Cinema of Turkey

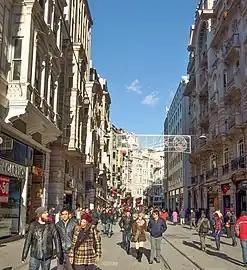
İstiklal Avenue in the Beyoğlu district of Istanbul where many actors, directors, crew members and studios were based.

Yeşilçam ("Green Pine") is a metonym for the Turkish film industry, similar to Hollywood in the United States. Yeşilçam is named after Yeşilçam Street in the Beyoğlu district of Istanbul where many actors, directors, crew members and studios were based.